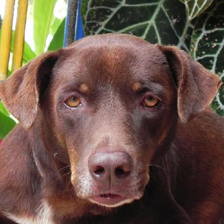
Label: animals